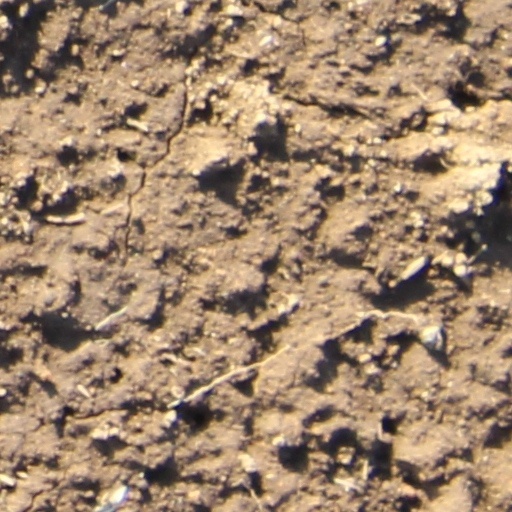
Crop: wheat